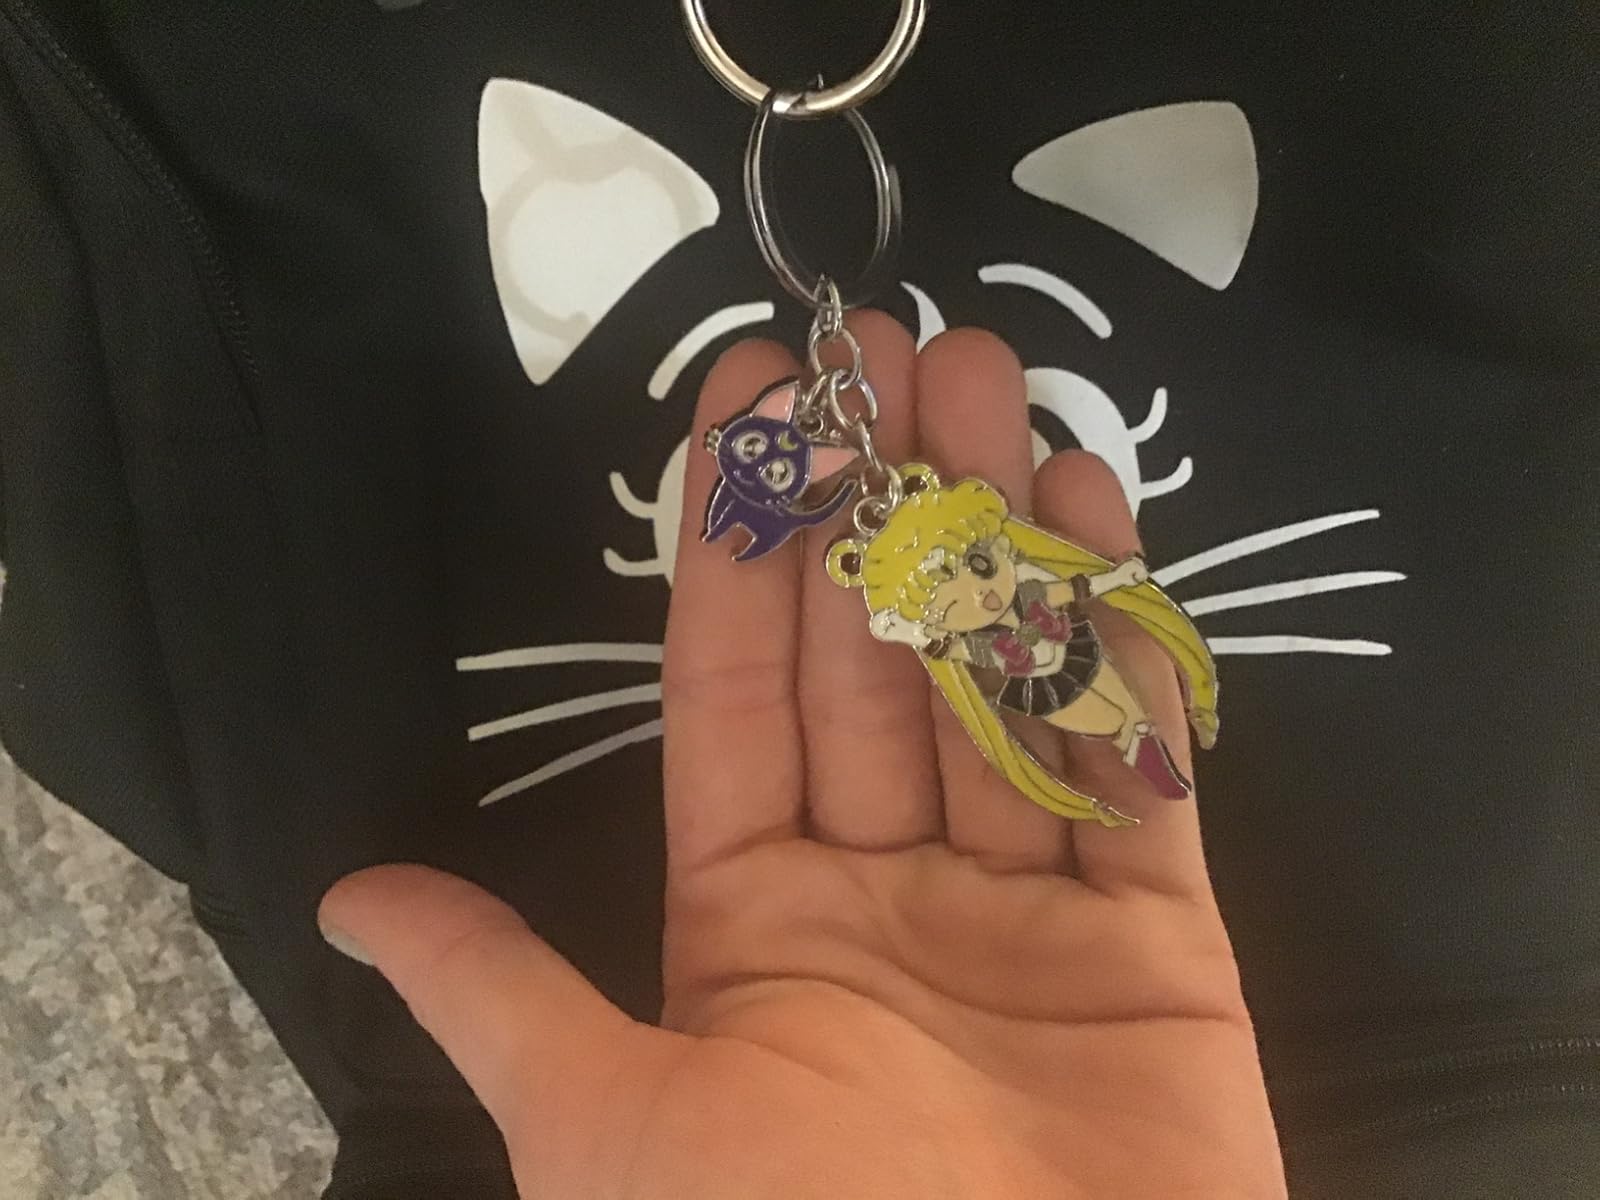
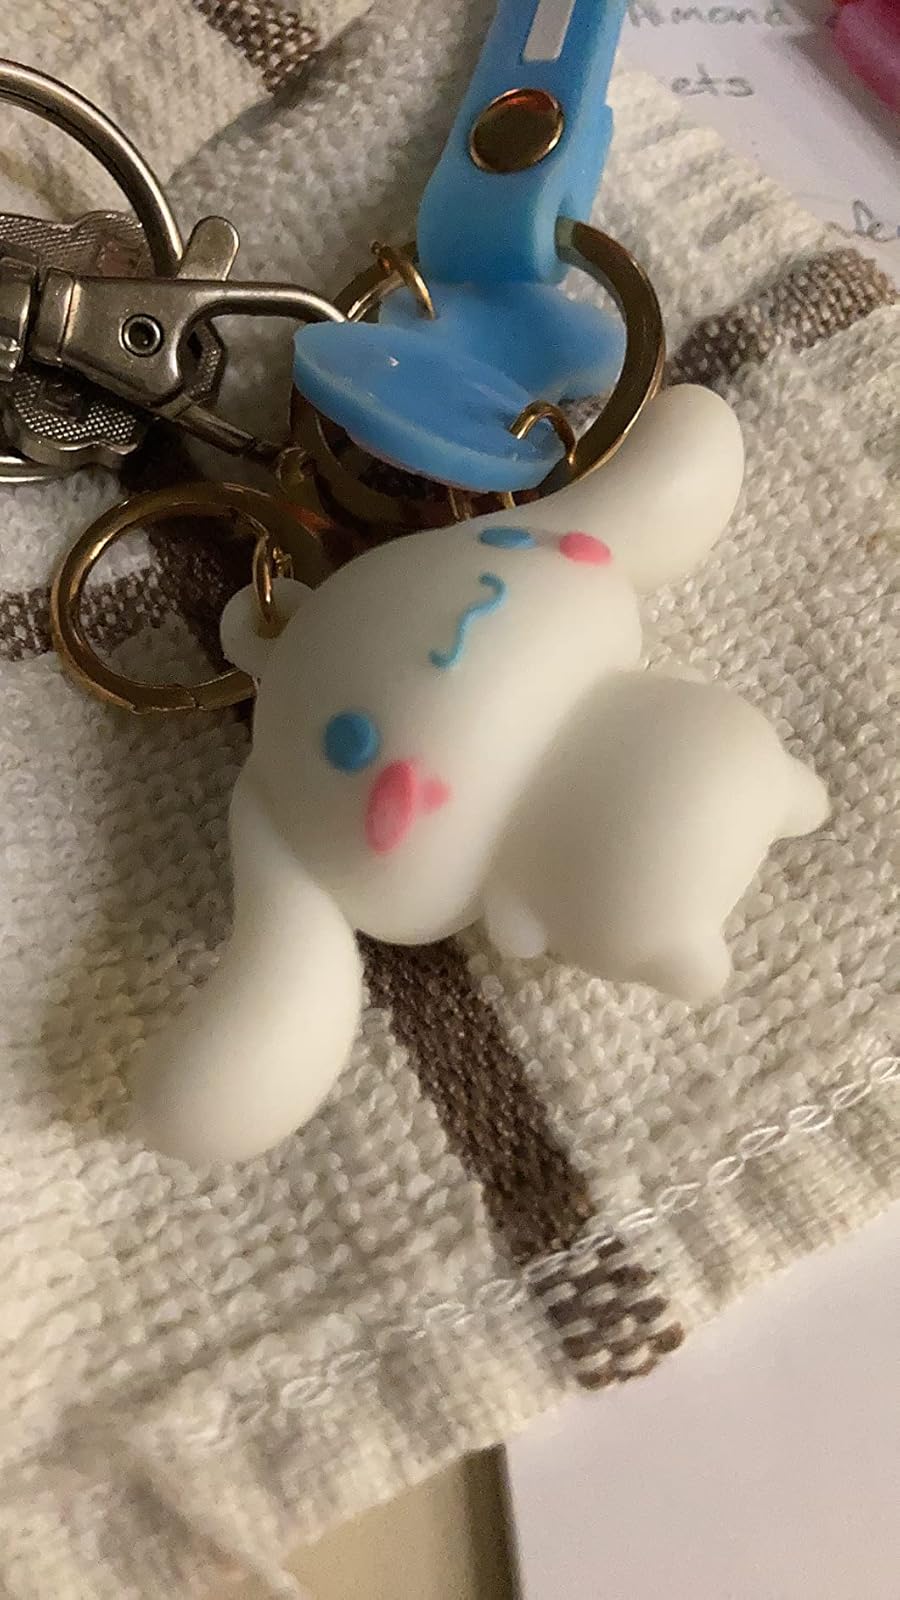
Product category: accessories_keychain
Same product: no